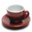
Label: cup